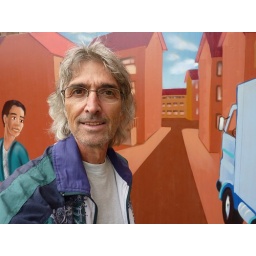
he stood in front of this street wall painting and looked like he just stepped out of it.